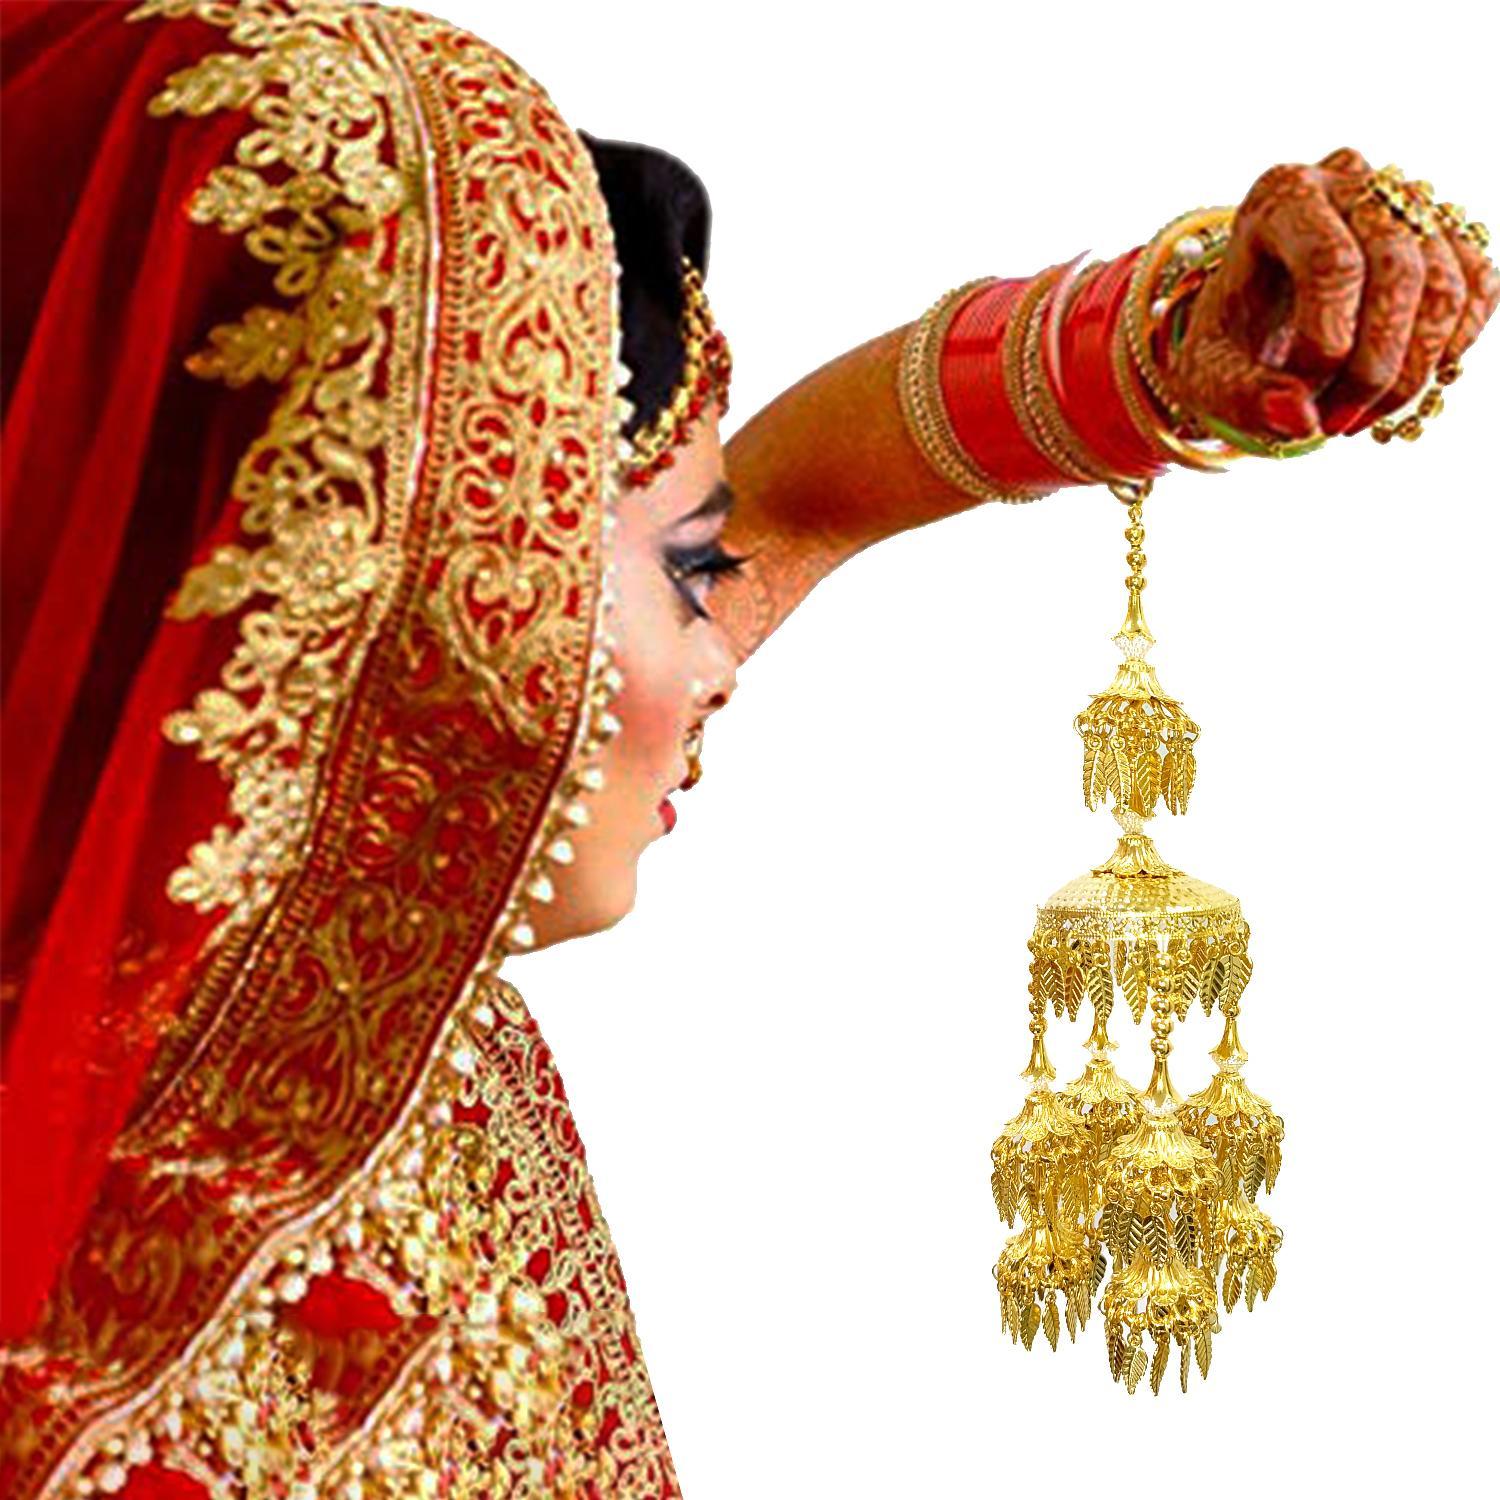
 SBP Fashion Base metal & Plastic Handmade Traditional Wedding Kalira/Kalere/Kaleera/Bridal Hand Hanging Kalira for women, Girl, and bride -kl-2212-15
Type: Bracelets & Bangles
Brand: SBP Fashion
Price: Rs. 436
 Kalira is a traditional accessory worn by Indian brides on their wedding day. It is an umbrella-shaped ornament that hangs from the bangles or chooda of the bride. Kalira symbolizes happiness, prosperity, and good luck for the bride and her new family.SBP Fashion is a brand that specializes in artificial jewellery with stunning designs based on the latest trends. Our kaliras are made of high-quality materials that are durable, well-finished, and comfortable. We have a great team of artisans who make kaliras with intricate details and craftsmanship. Our kaliras come in various styles, colors, and sizes to suit your preference and budget.SBP Fashion is a proud made-in-India brand that delivers its products to customers as soon as possible. We also provide some tips to protect your jewellery from damage and tarnish. You should store your jewellery in a dry and cool place, avoid contact with chemicals, perfumes, and water, and clean your jewellery with a soft cloth after every use.Disclaimer:The colour of item may slightly vary due to photography and light Light In Weight And Easy To Gear Up In Events, Wedding, Functions
Features: It can be worn with Chooda by a bride on her wedding day/ Aniversay or any kind of function.,Care Instructions: Avoid Heat & Chemicals Like Perfume, Deo, Alcohol, Etc., Clean With Dry Cotton Cloth,Light In Weight And Easy To Gear Up In Events,Wedding,Functions,Usage: Punjabi Wedding Bridal Dulhan kalere/Kaleera/Kalera/Bridal Hand Hanging/kaleera Set, admirable gift for women, girls, mother, sister, wife and girlfriend. | ideal for weddings, marriage, engagement, Shadi, anniversary, all occasions & festivals.